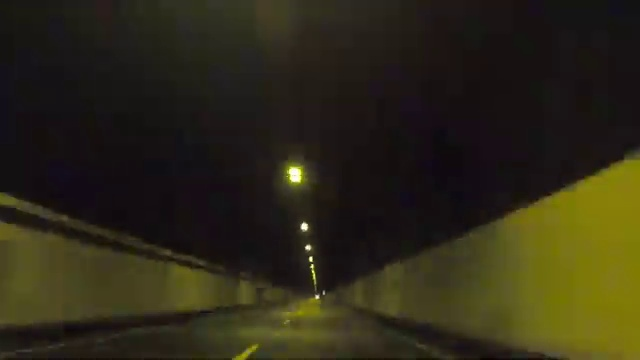
Fire: no
Smoke: no